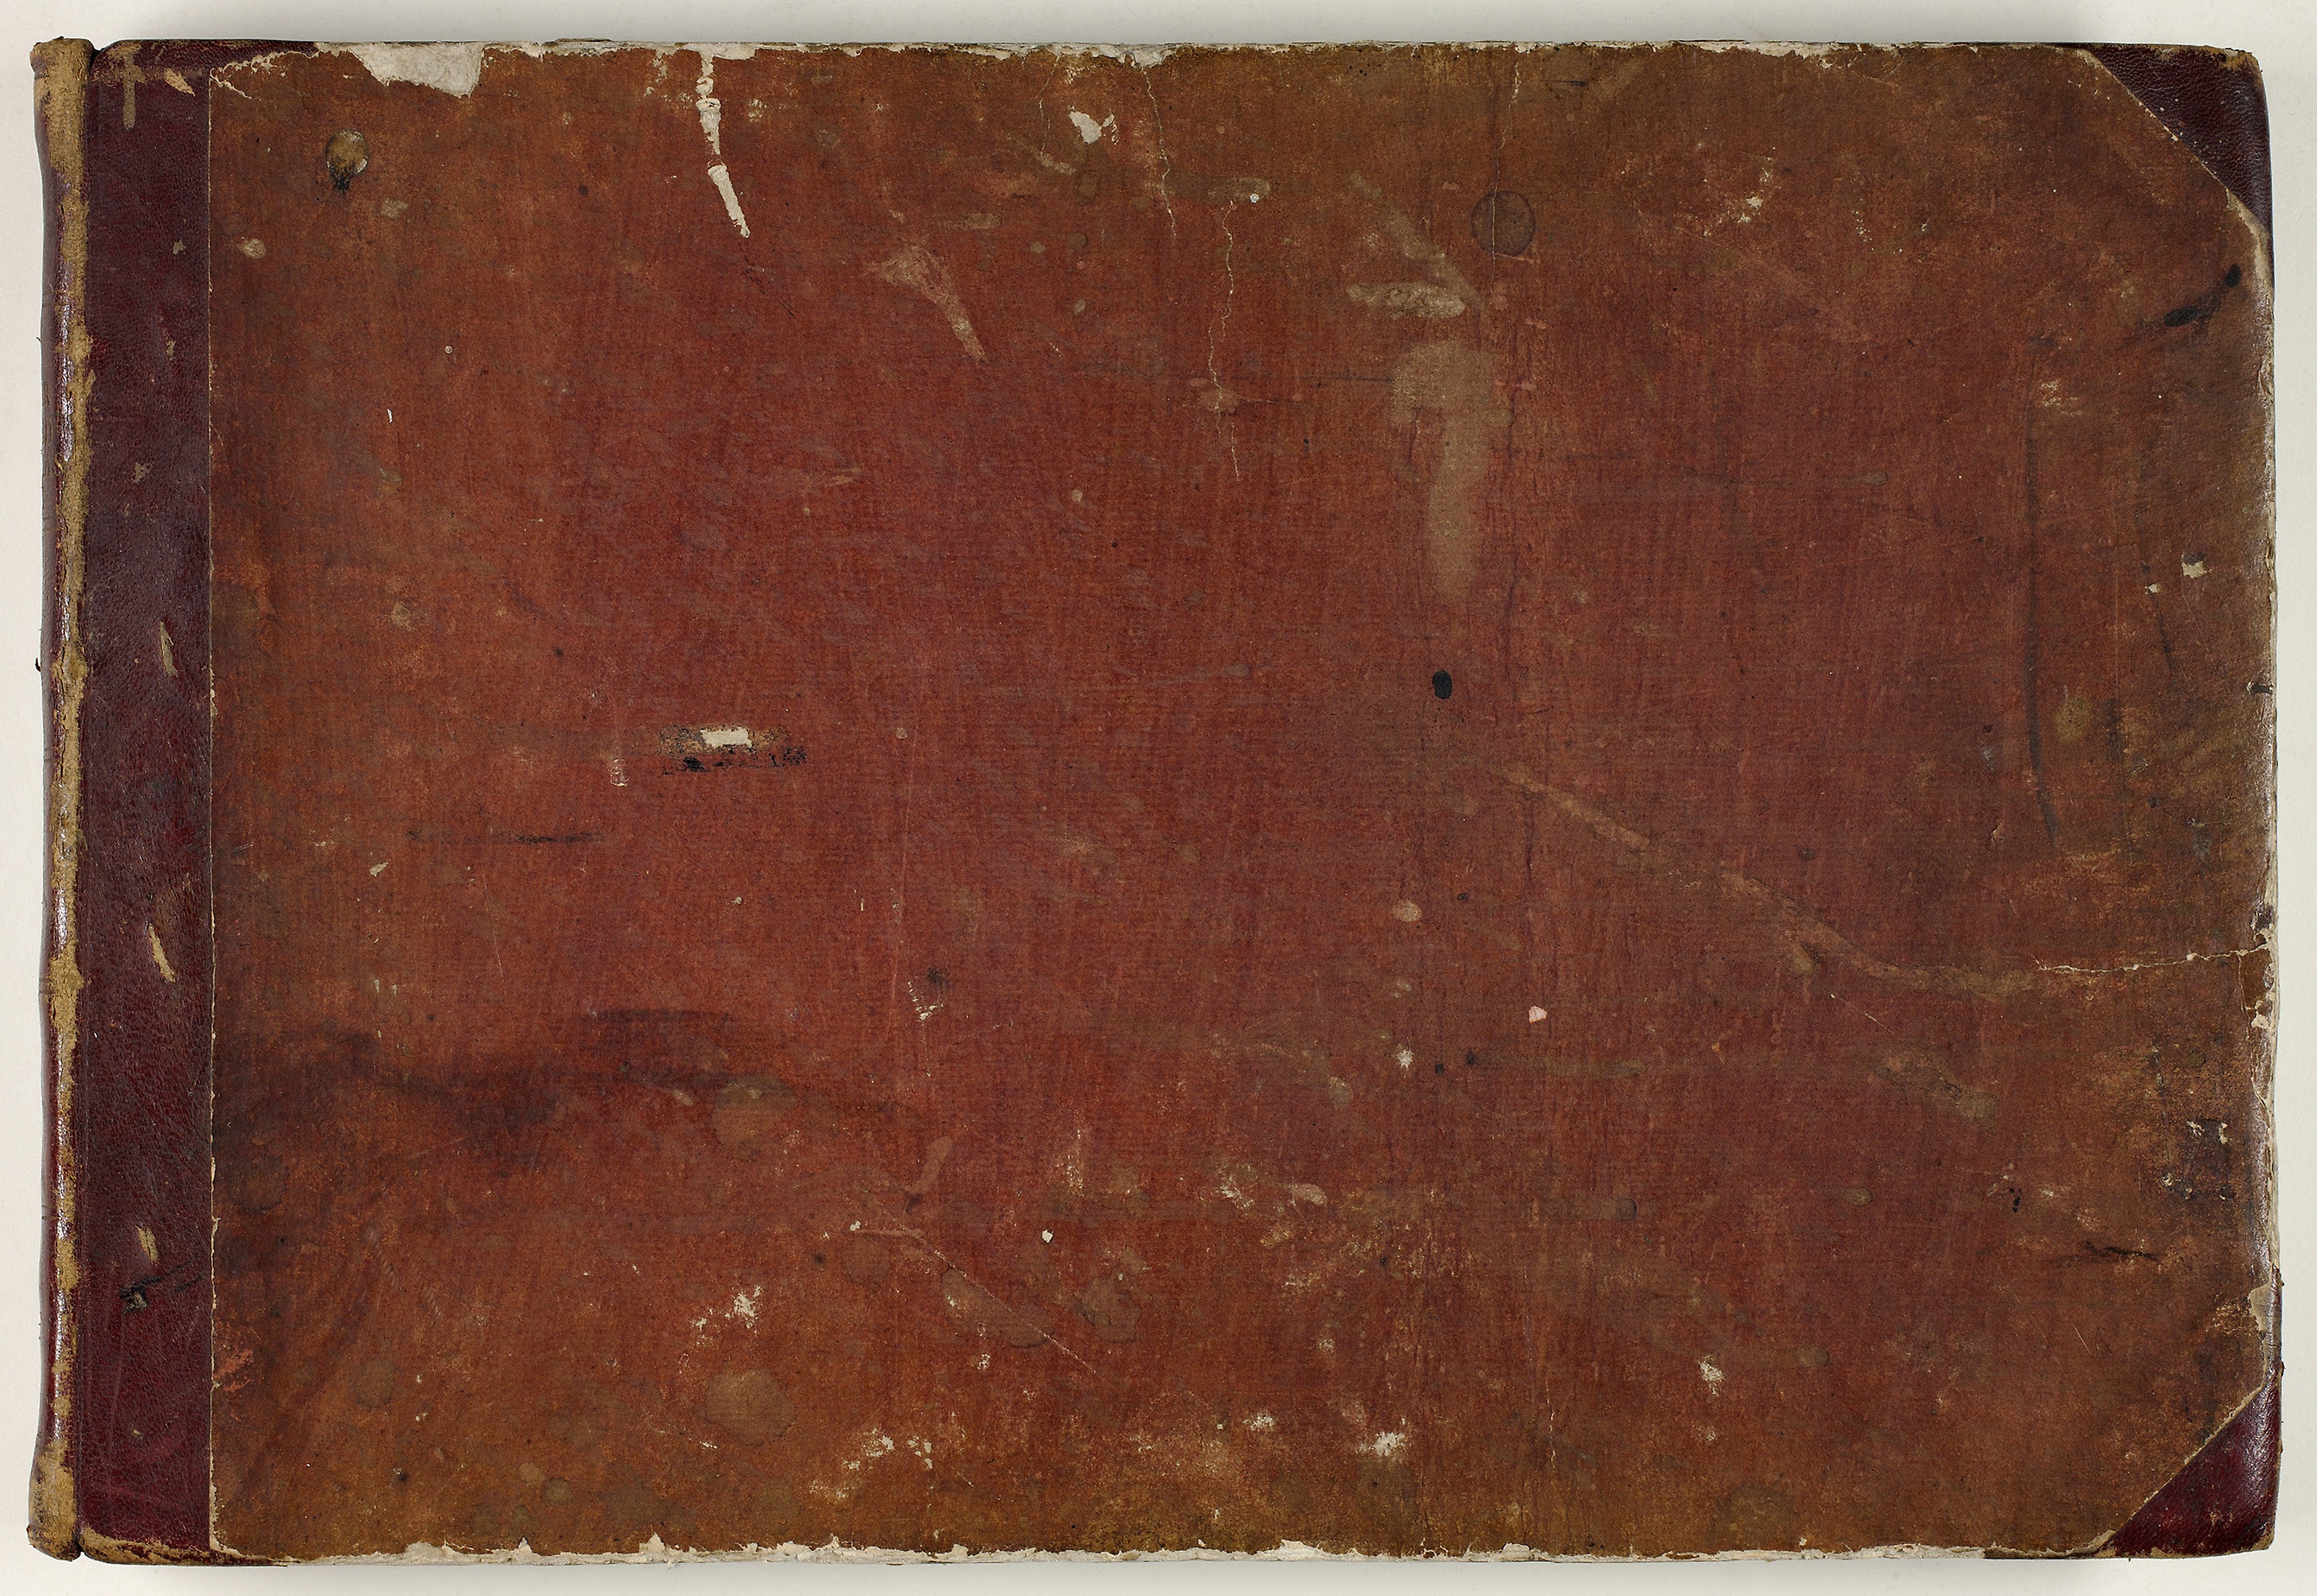
brown, wood stain, wood, rectangle, copper